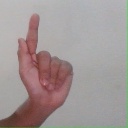
अक्षर: ळ